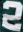
Number: 2